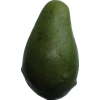
Label: green_avocado